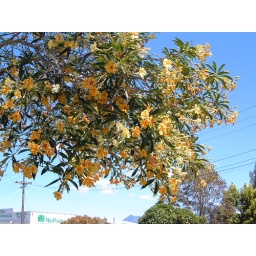
Growing as a street tree in the village of Edgecumbe in the middle of the Rangitaiki Plains in New Zealand's Bay of Plenty.